Rite of passage

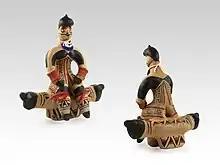
Karajà statuettes

Initiation rites are seen as fundamental to human growth and development as well as socialization in many African communities. These rites function by ritually marking the transition of someone to full group membership. It also links individuals to the community and the community to the broader and more potent spiritual world. Initiation rites are "a natural and necessary part of a community, just as arms and legs are natural and necessary extension of the human body". These rites are linked to individual and community development. Dr. Manu Ampim identifies five stages; rite to birth, rite to adulthood, rite to marriage, rite to eldership and rite to ancestorship. In Zulu culture, entering womanhood is celebrated by the Umhlanga.